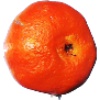
Label: Clementine 1